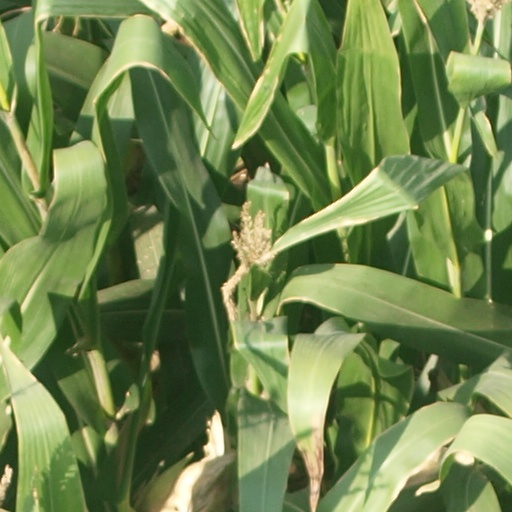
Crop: maize; corn